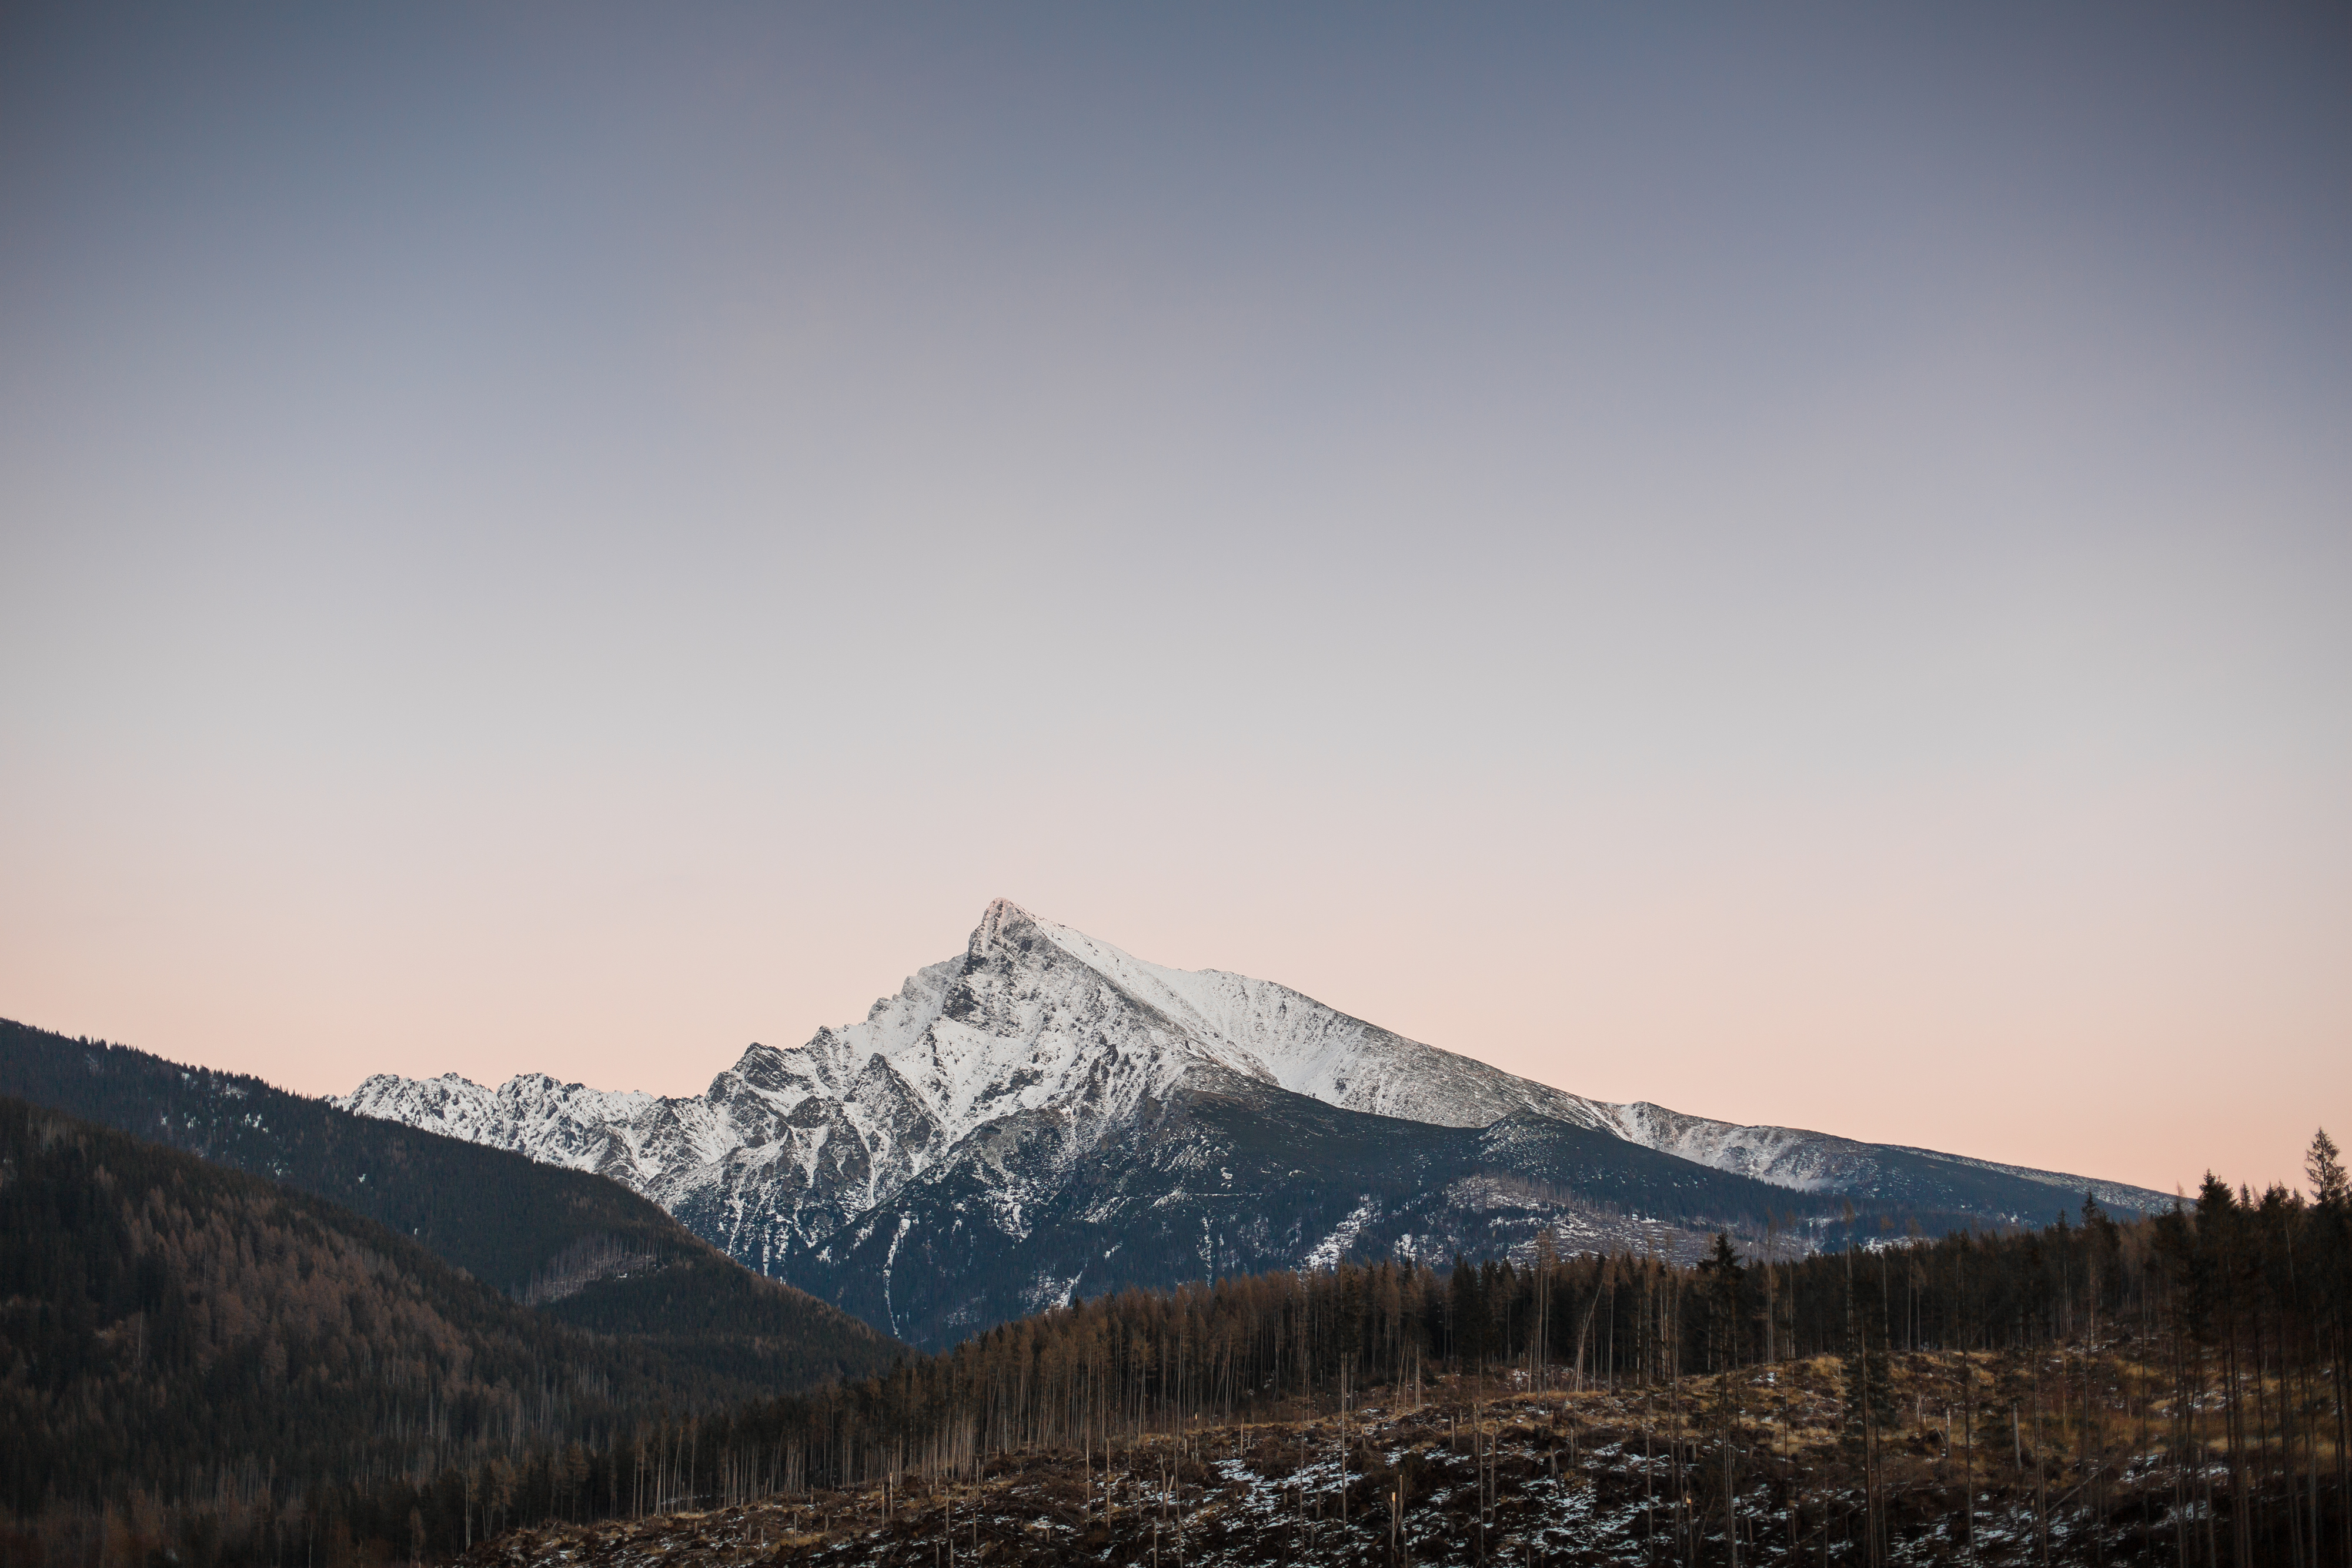
landscape, tree, nature, horizon, wilderness, mountain, snow, cold, winter, light, cloud, sky, sunrise, sunset, sunlight, morning, hill, dawn, valley, mountain range, panorama, travel, dusk, ice, evening, spring, scenic, park, weather, snowy, season, summit, outdoors, woods, hills, daylight, mountains, plateau, slovakia, landform, mountain peaks, geographical feature, atmospheric phenomenon, mountainous landforms